Edward Monckton

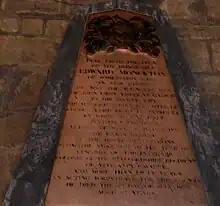
Memorial to Edward Monckton in Brewood parish church, Staffordshire

Edward Monckton (3 November 1744 – 1 July 1832) was a British colonial administrator and nabob, a Whig politician, a member of parliament for 32 years, and an important Staffordshire landowner.